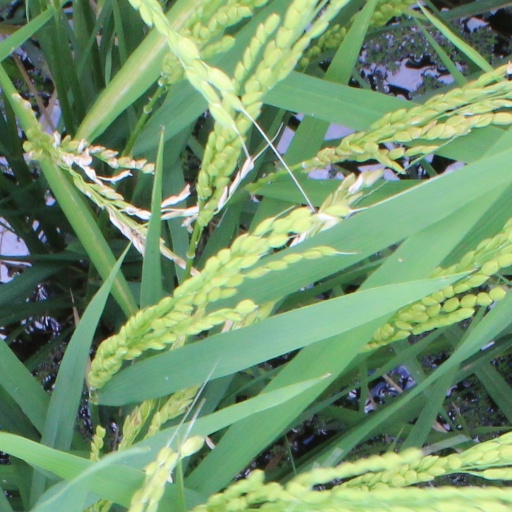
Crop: rice